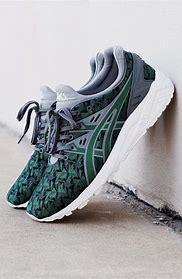
Brand: Asics
Model: Gel Kayano EVO